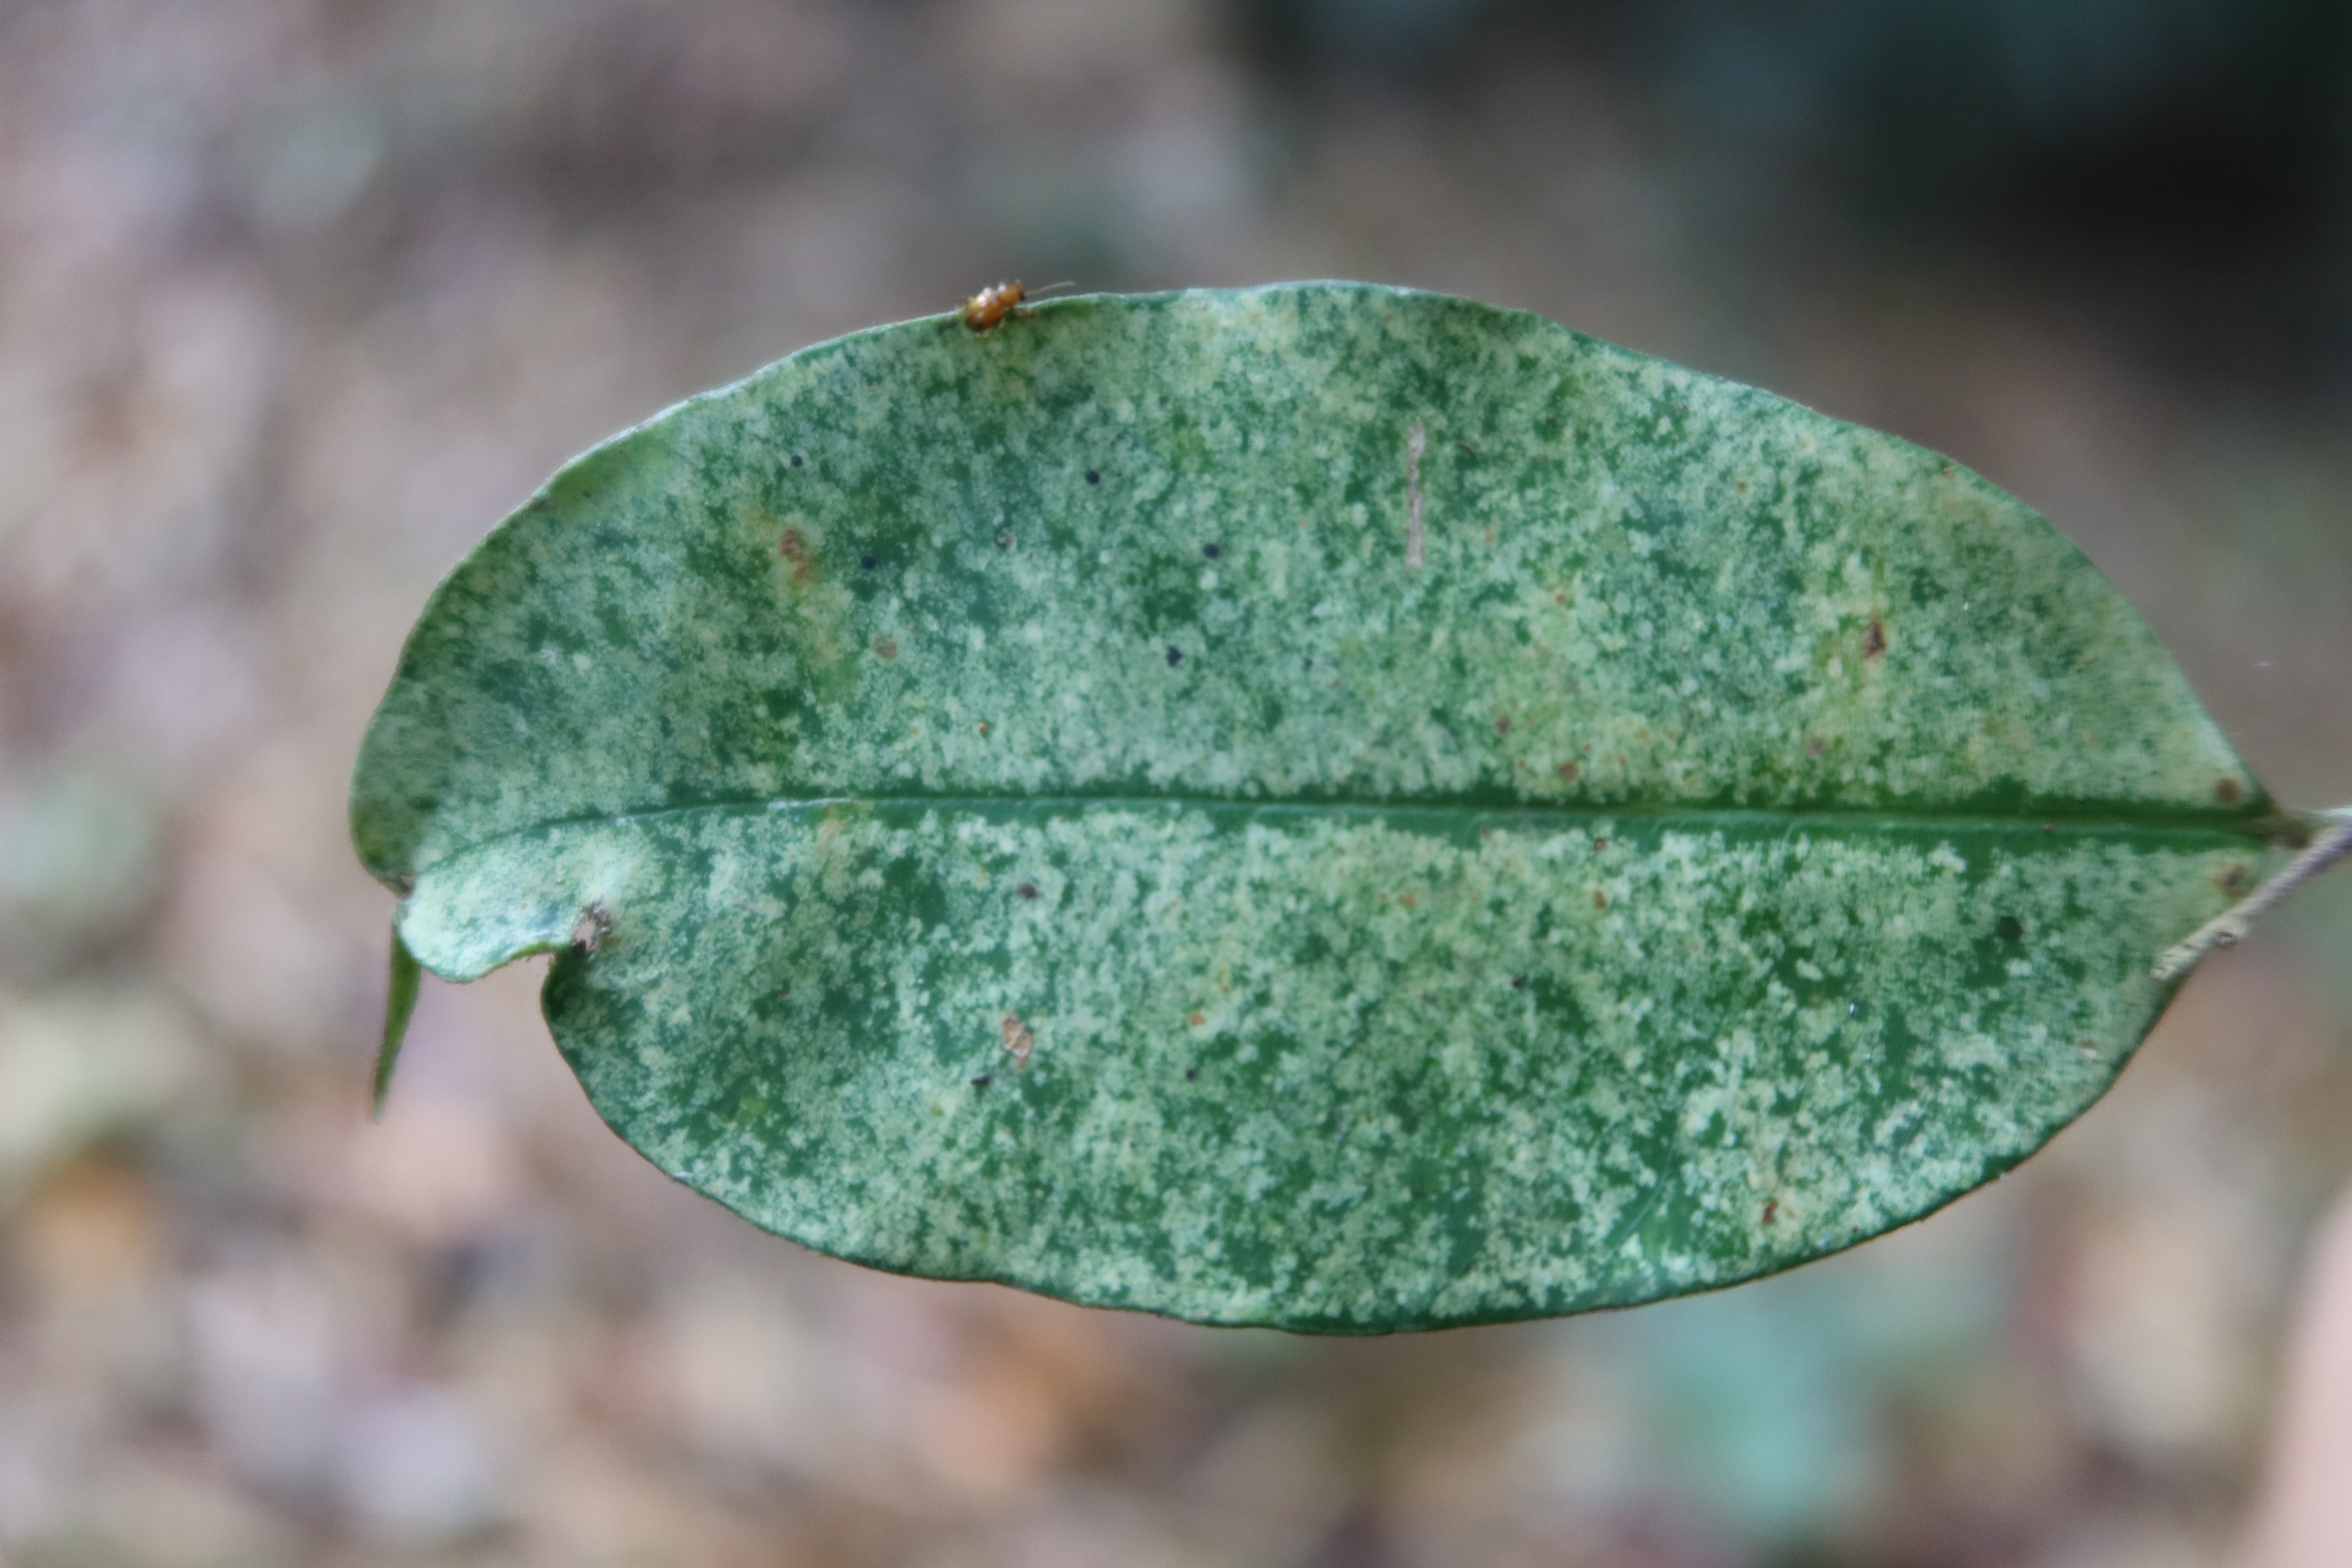
Label: Downy mildew